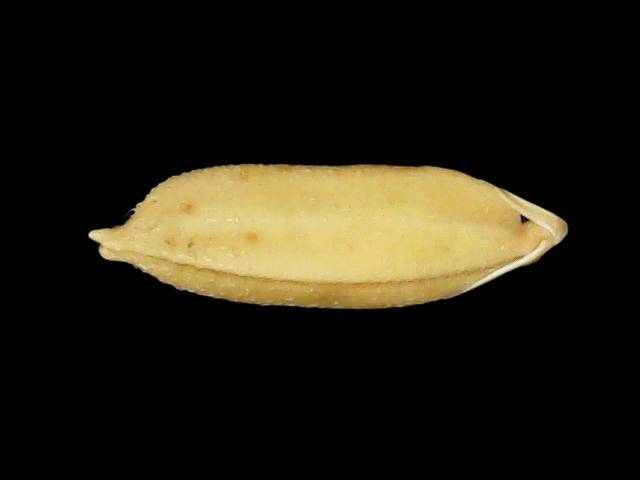
Rice variety: Binadhan24